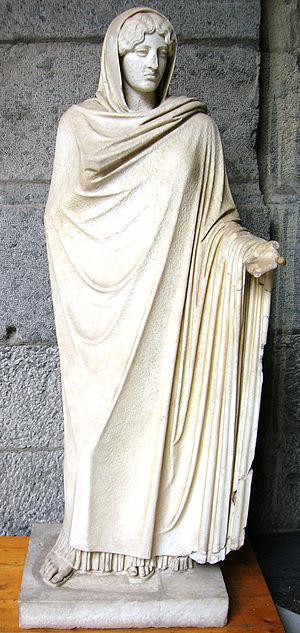
L'Aphrodite Sosandra est une sculpture grecque des années 460 av. J.-C. environ, réalisée par le sculpteur Calamis en bronze. Fort célèbre dans l'Antiquité, elle n'est de nos jours connue que par des copies en marbre de l'époque romaine, la meilleure étant probablement celle du Musée archéologique national de Naples, datée du IIᵉ siècle de notre ère.
La page sculptures de Vénus montre, par ordre chronologique des œuvres réalisées en différents matériaux, tels que marbre ou bronze, de la déesse Vénus - l'équivalent romain de la déesse grecque Aphrodite - et qui suivaient la tradition plus ancienne des statuettes féminines, caractéristiques du Paléolithique supérieur eurasiatique, c'est-à-dire des Vénus paléolithiques, comme la Vénus de Brassempouy, ou la Vénus de Willendorf.